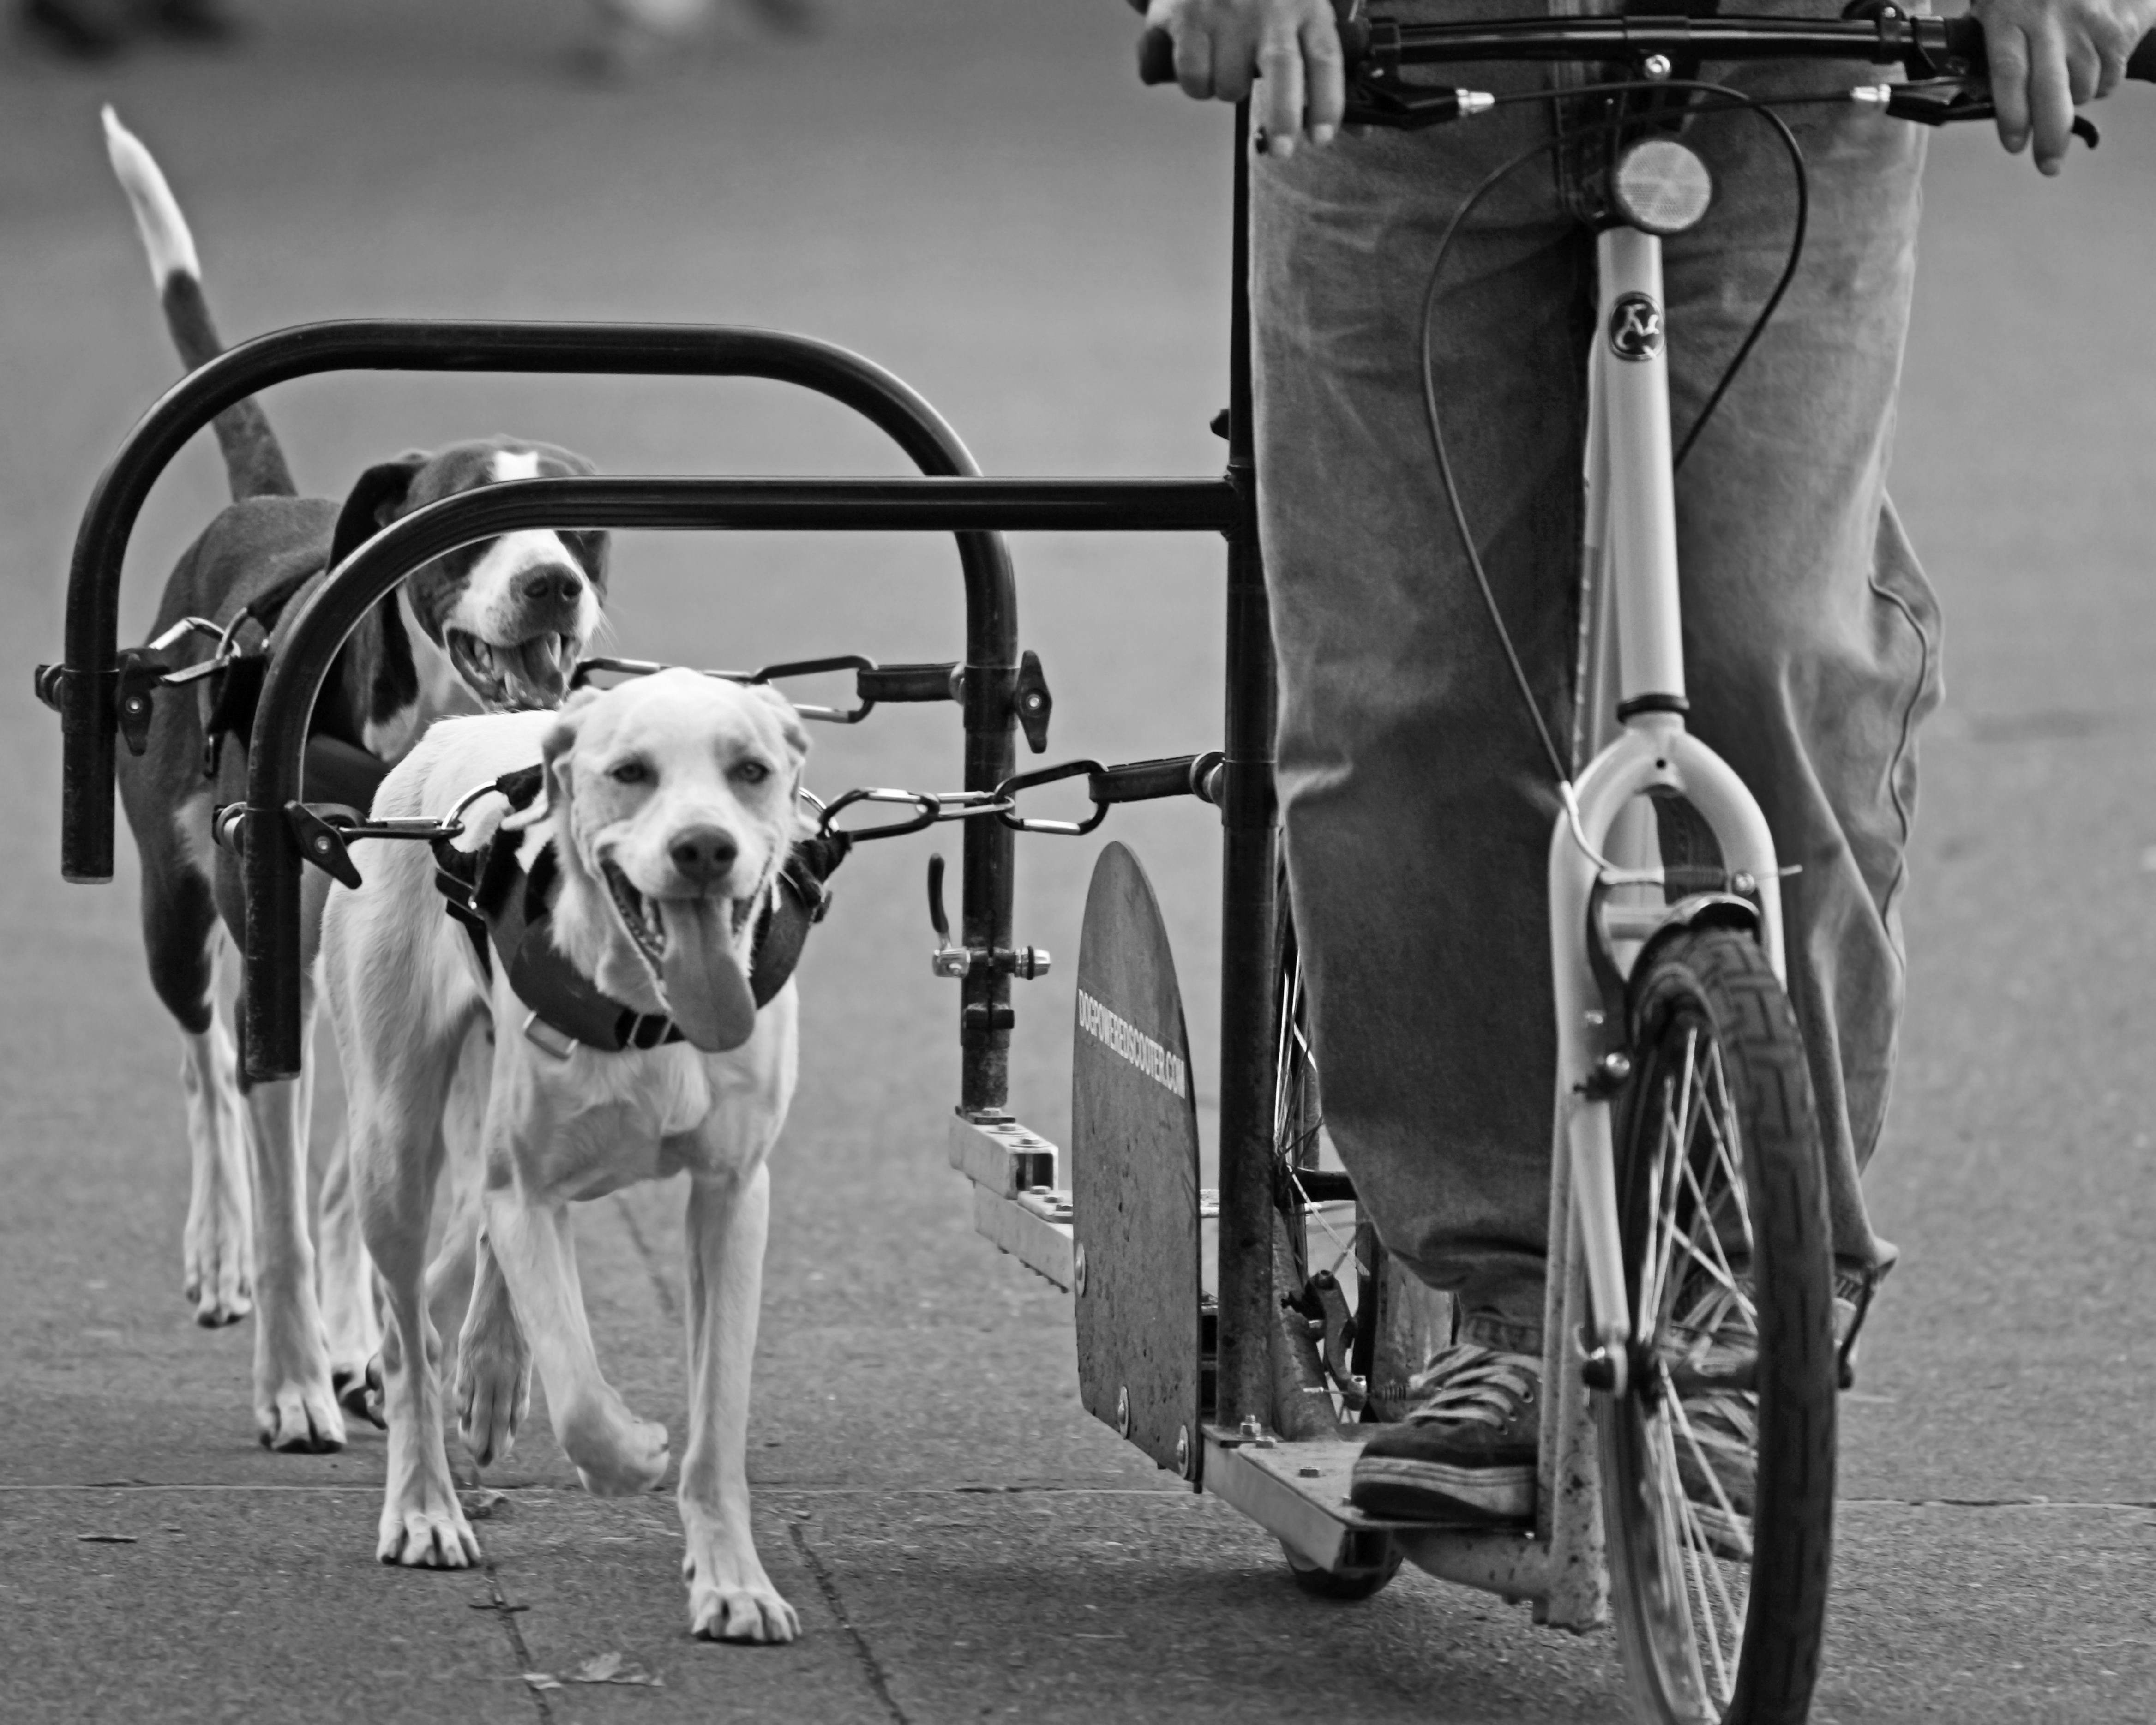
water, black and white, white, photography, dog, river, downtown, rider, rose, model, vehicle, canon, park, two, exercise, black, monochrome, waterfront, file, candid, festival, eos, dogs, scooter, for, mark, ii, 5d, front, image, this, available, woof, tom, oregon, portland, ian, form, release, buddies, sane, willamette, governor, mccall, monochrome photography, dog like mammal